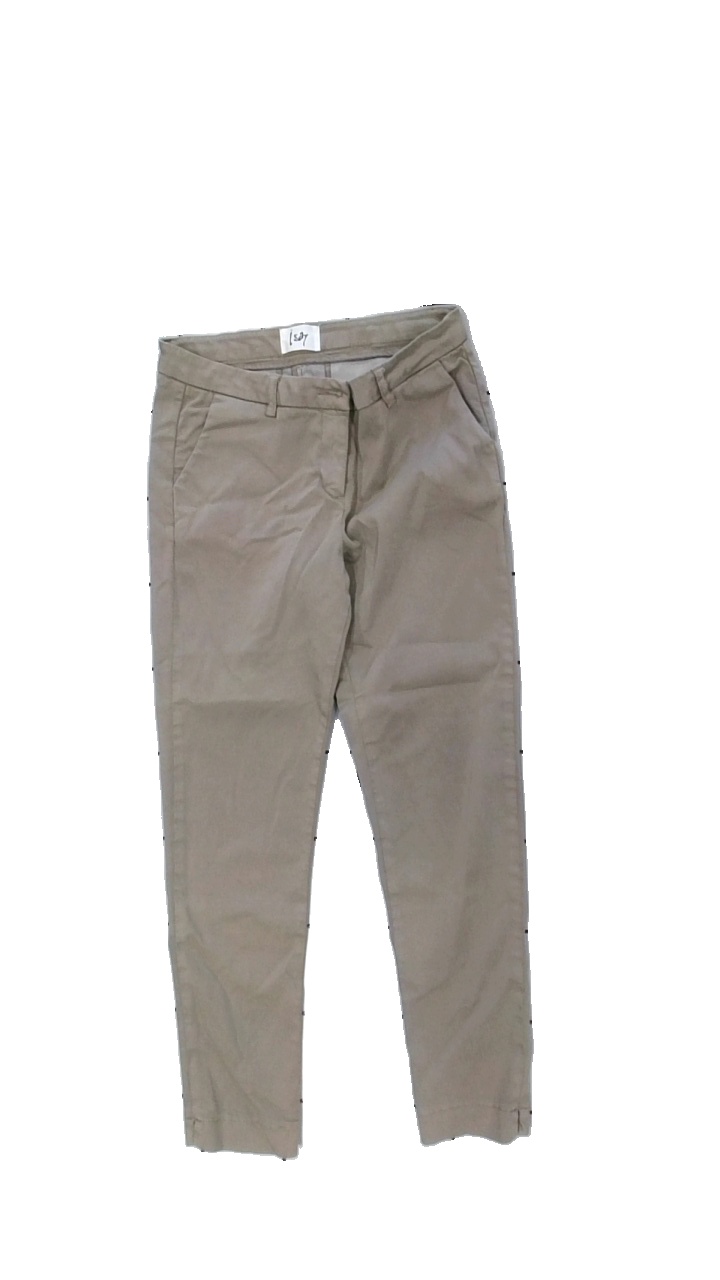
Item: Trousers (Ladies)
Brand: Isay
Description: beige kostym byxor
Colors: Beige
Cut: Regular
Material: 100% cotton
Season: All
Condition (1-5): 5
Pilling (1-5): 5
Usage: Reuse
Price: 50-100